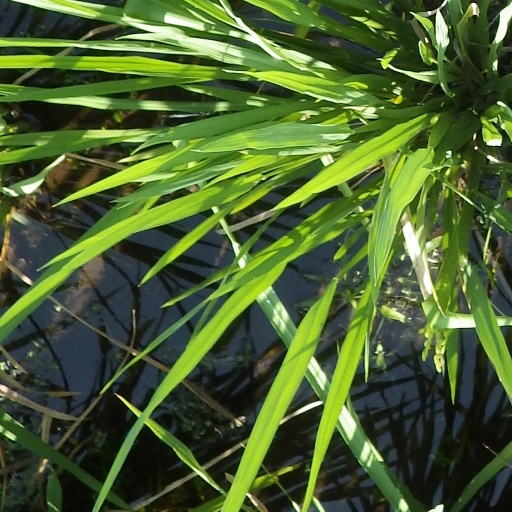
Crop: rice